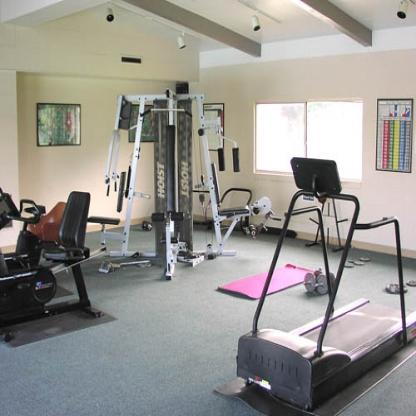
Scene: Indoor